Martin Heidegger and Nazism

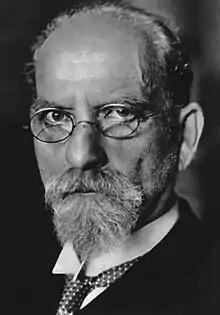
Edmund Husserl, the man who established the school of phenomenology

Beginning in 1917, the philosopher Edmund Husserl championed Heidegger's work, and helped him secure the retiring Husserl's chair in philosophy at the University of Freiburg.